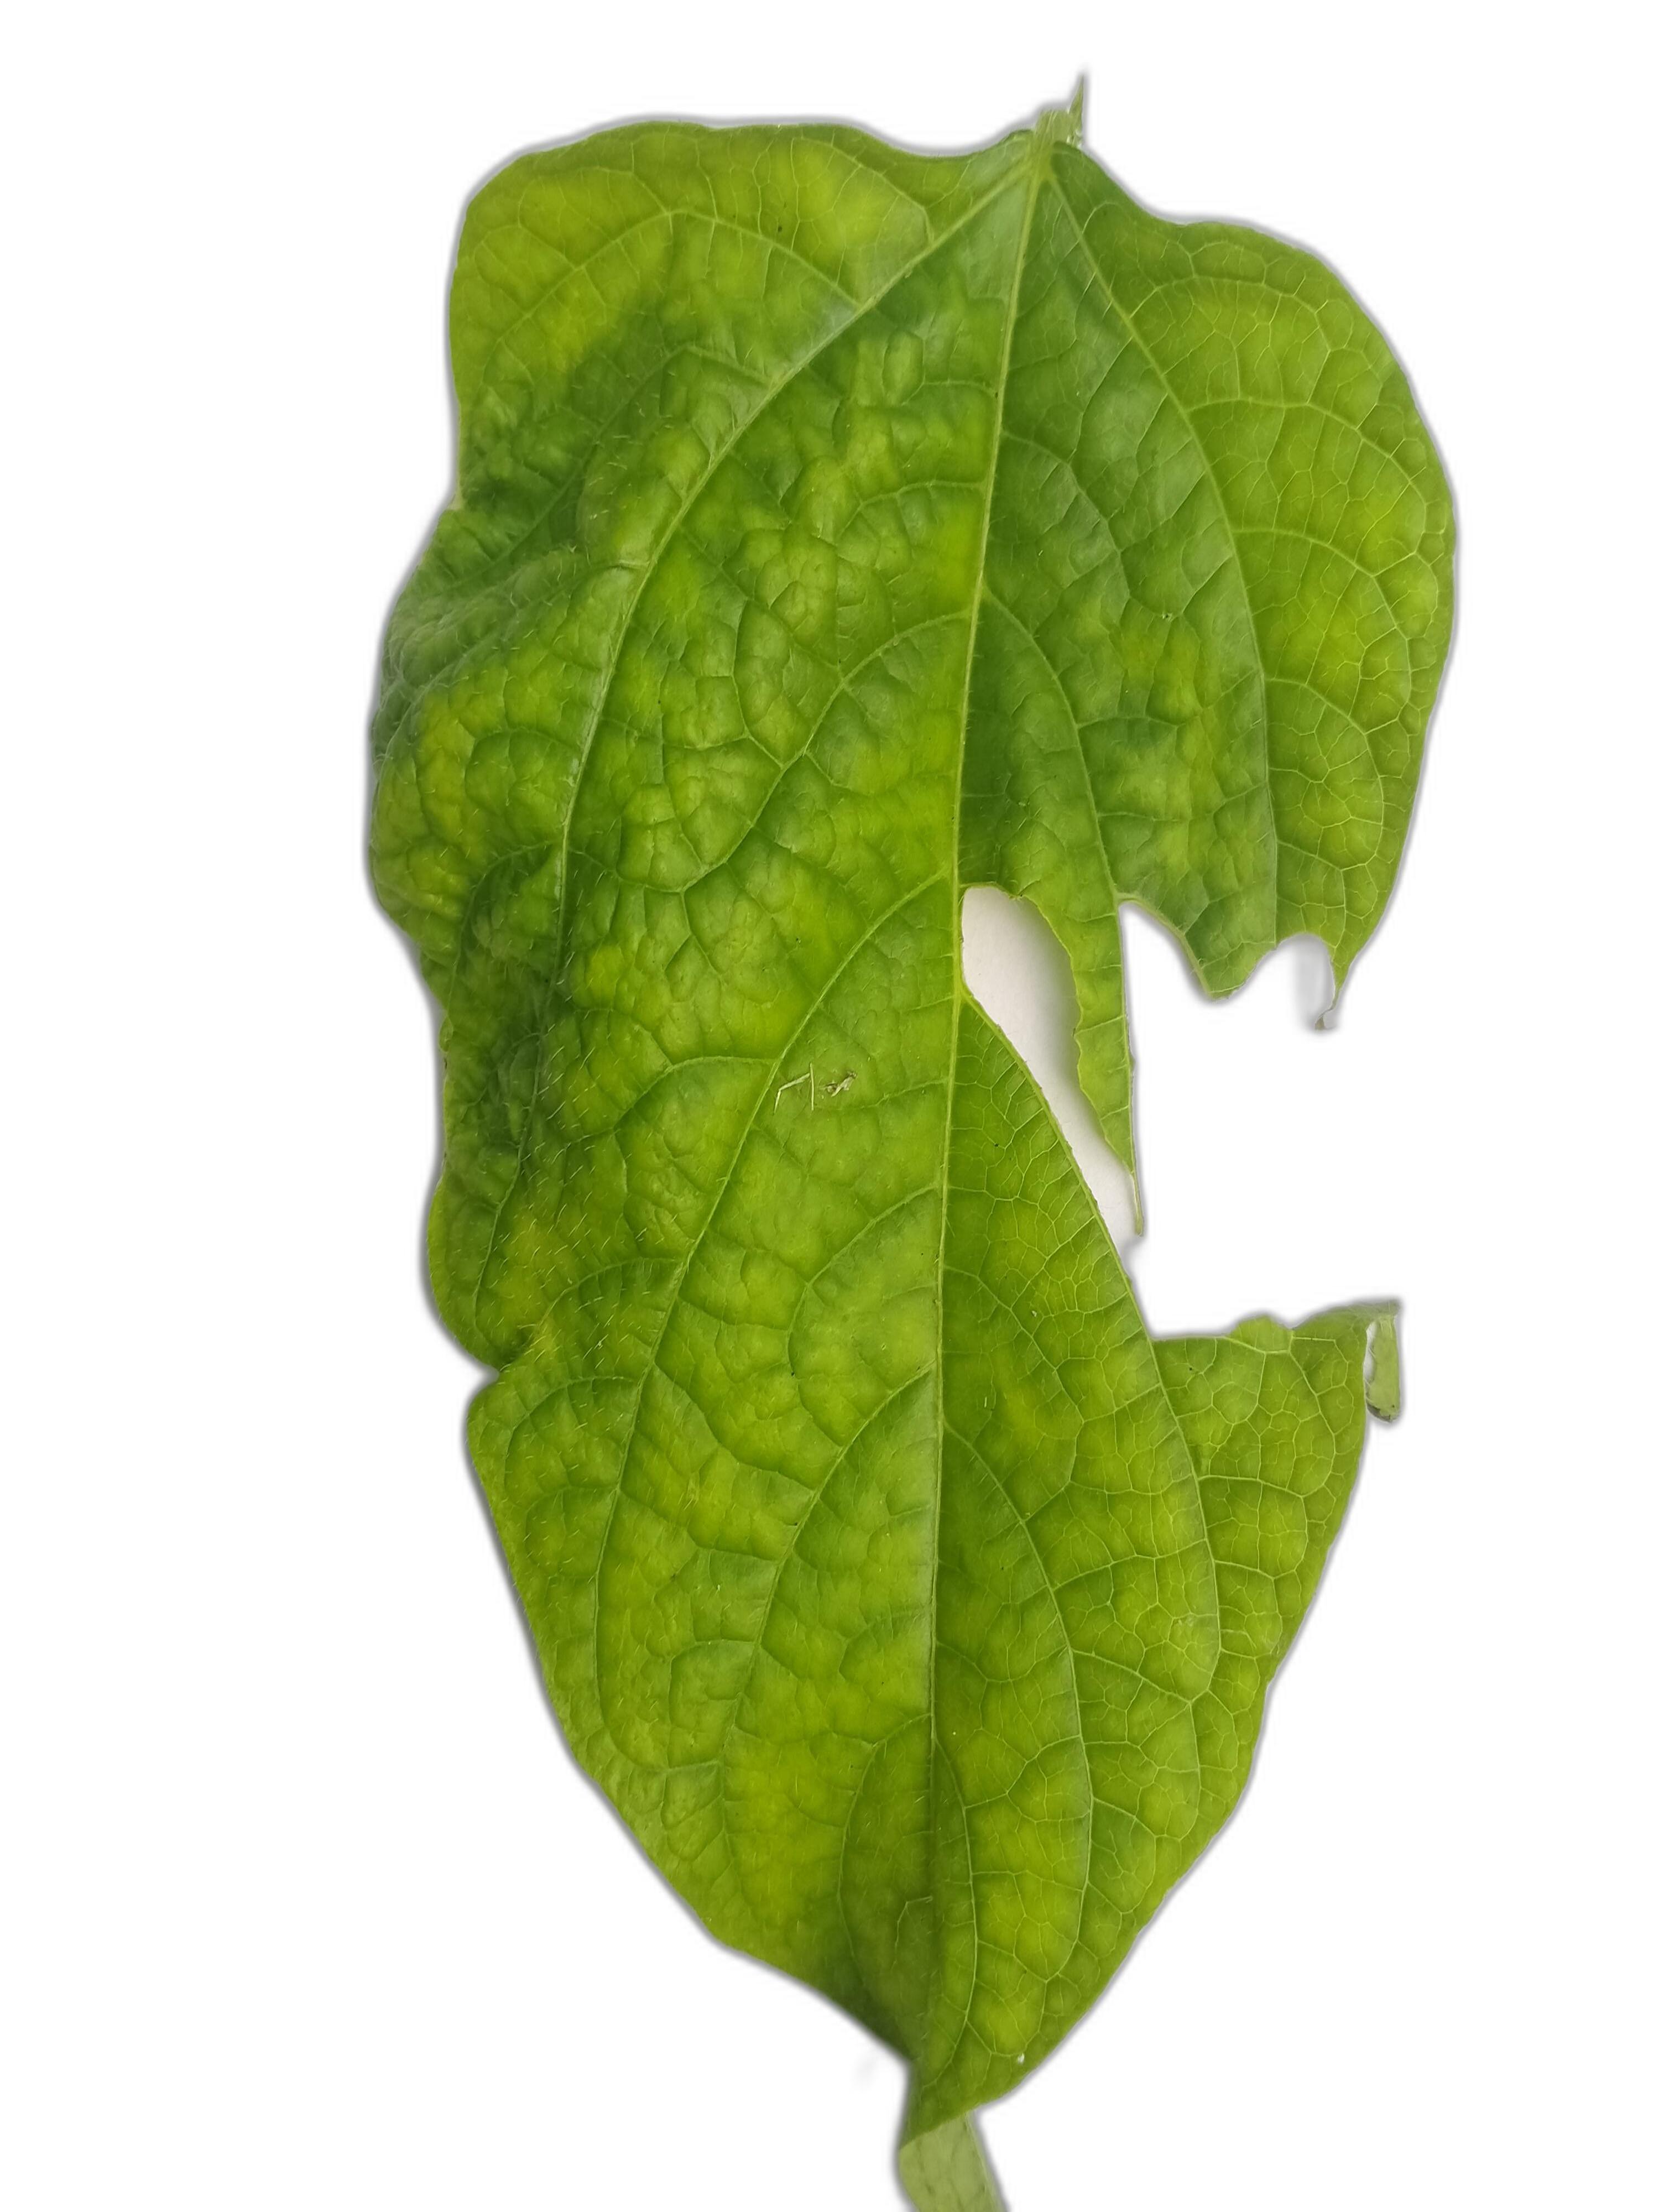
Label: Leaf Crinkle